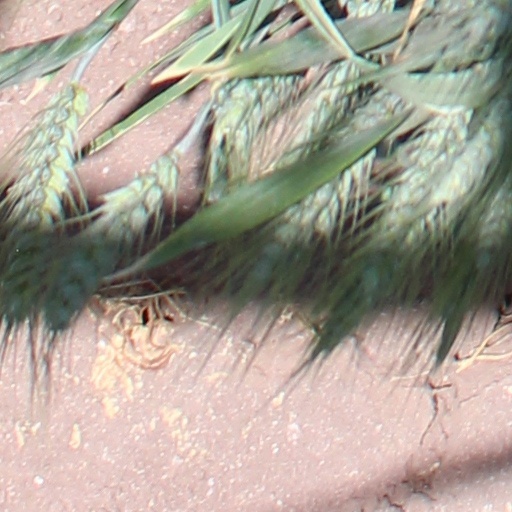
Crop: wheat